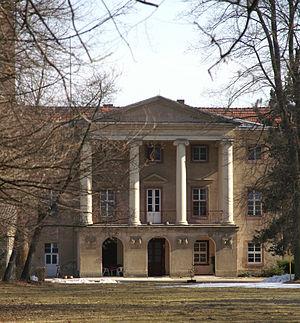
Löbichau est une commune allemande de l'est du land de Thuringe située dans l'arrondissement du Pays-d'Altenbourg. Lôbichau fait partie de la Communauté d'administration de la Sprotte.